Aschaffenburg Hauptbahnhof

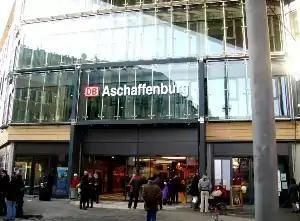

Aschaffenburg Hauptbahnhof is the main station of Aschaffenburg in the German state of Bavaria. It is located on the busy Ruhr– Frankfurt–Nuremberg–Munich/Vienna rail corridor. Deutsche Bahn classifies it as a category 2 station. It forms the boundary between the city centre and the district of Damm.